The Dig (video game)

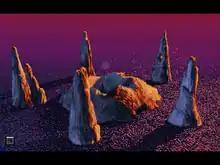
View of the center island and five surrounding islands of Cocytus

Robbins insists they explore the structure separately and the two part ways, keeping in contact with their communicators. In what appears to be a museum, Low discovers a pair of crystals containing a glowing green liquid. After seeing a demonstration in the museum of similar crystals being used in what looks like a resurrection ceremony, Low tries one on Brink, bringing him back to life. They search for a means to return to Earth, using Brink's and Robbins' talents for xenoarchaeology to decipher alien text and images.